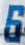
Number: 5